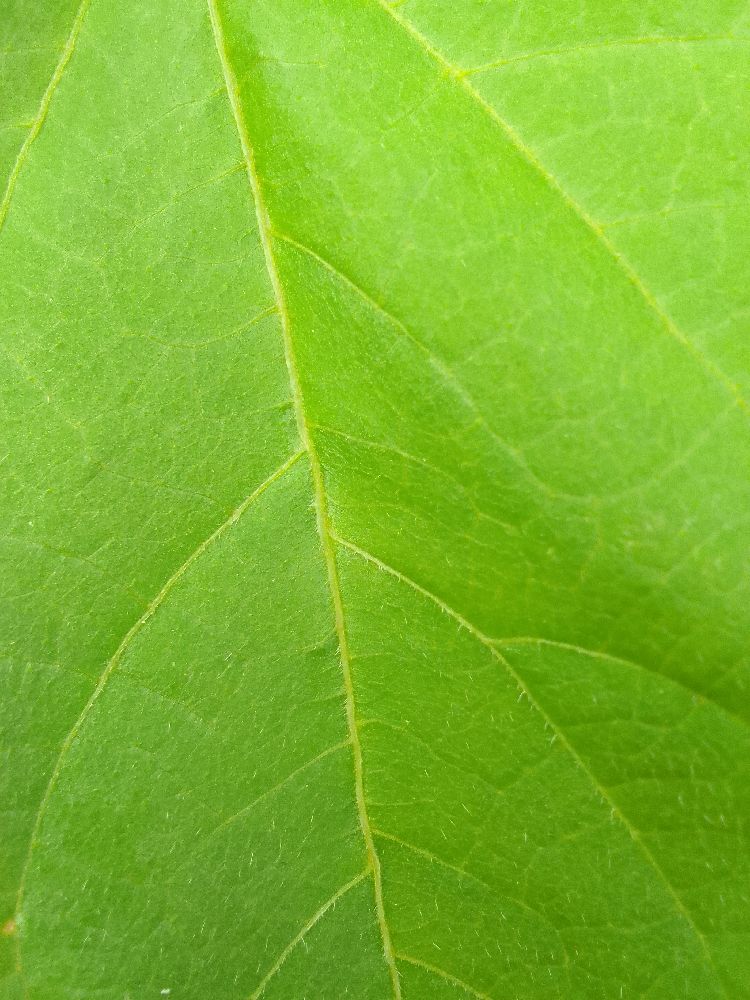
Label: healthy